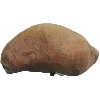
Label: potato_sweet